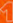
Number: 1